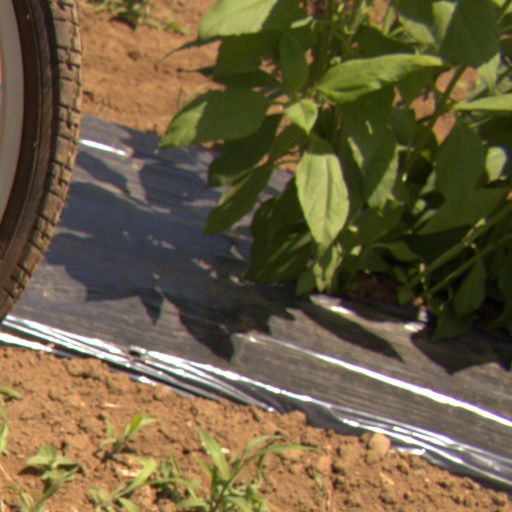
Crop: Jerusalem artichoke